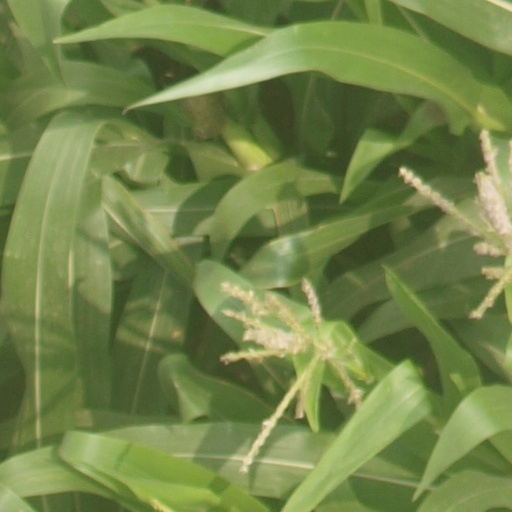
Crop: maize; corn